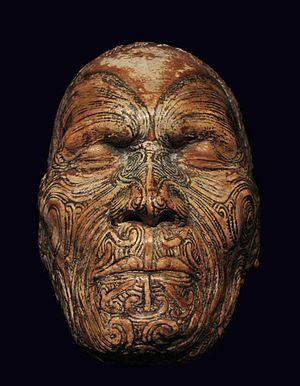
Une modification corporelle est une transformation, localisée ou étendue, réversible ou non, du corps d'un individu, au moyen d'une pratique et dans un but ayant un caractère culturel. Si des phénomènes naturels tels que la croissance, la grossesse, la vieillesse, ou certaines maladies, ou encore des traitements médicaux ou chirurgicaux entrainent des modifications du corps, l'expression est utilisée en anthropologie pour désigner plus spécifiquement les modifications corporelles artificielles, contrôlées et délibérées, excluant les mutilations punitives et les auto-mutilations relevant de troubles psychiatriques.